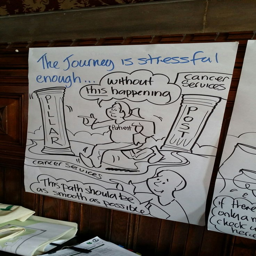
the journey is stressful enough ... illustrations from the launch event